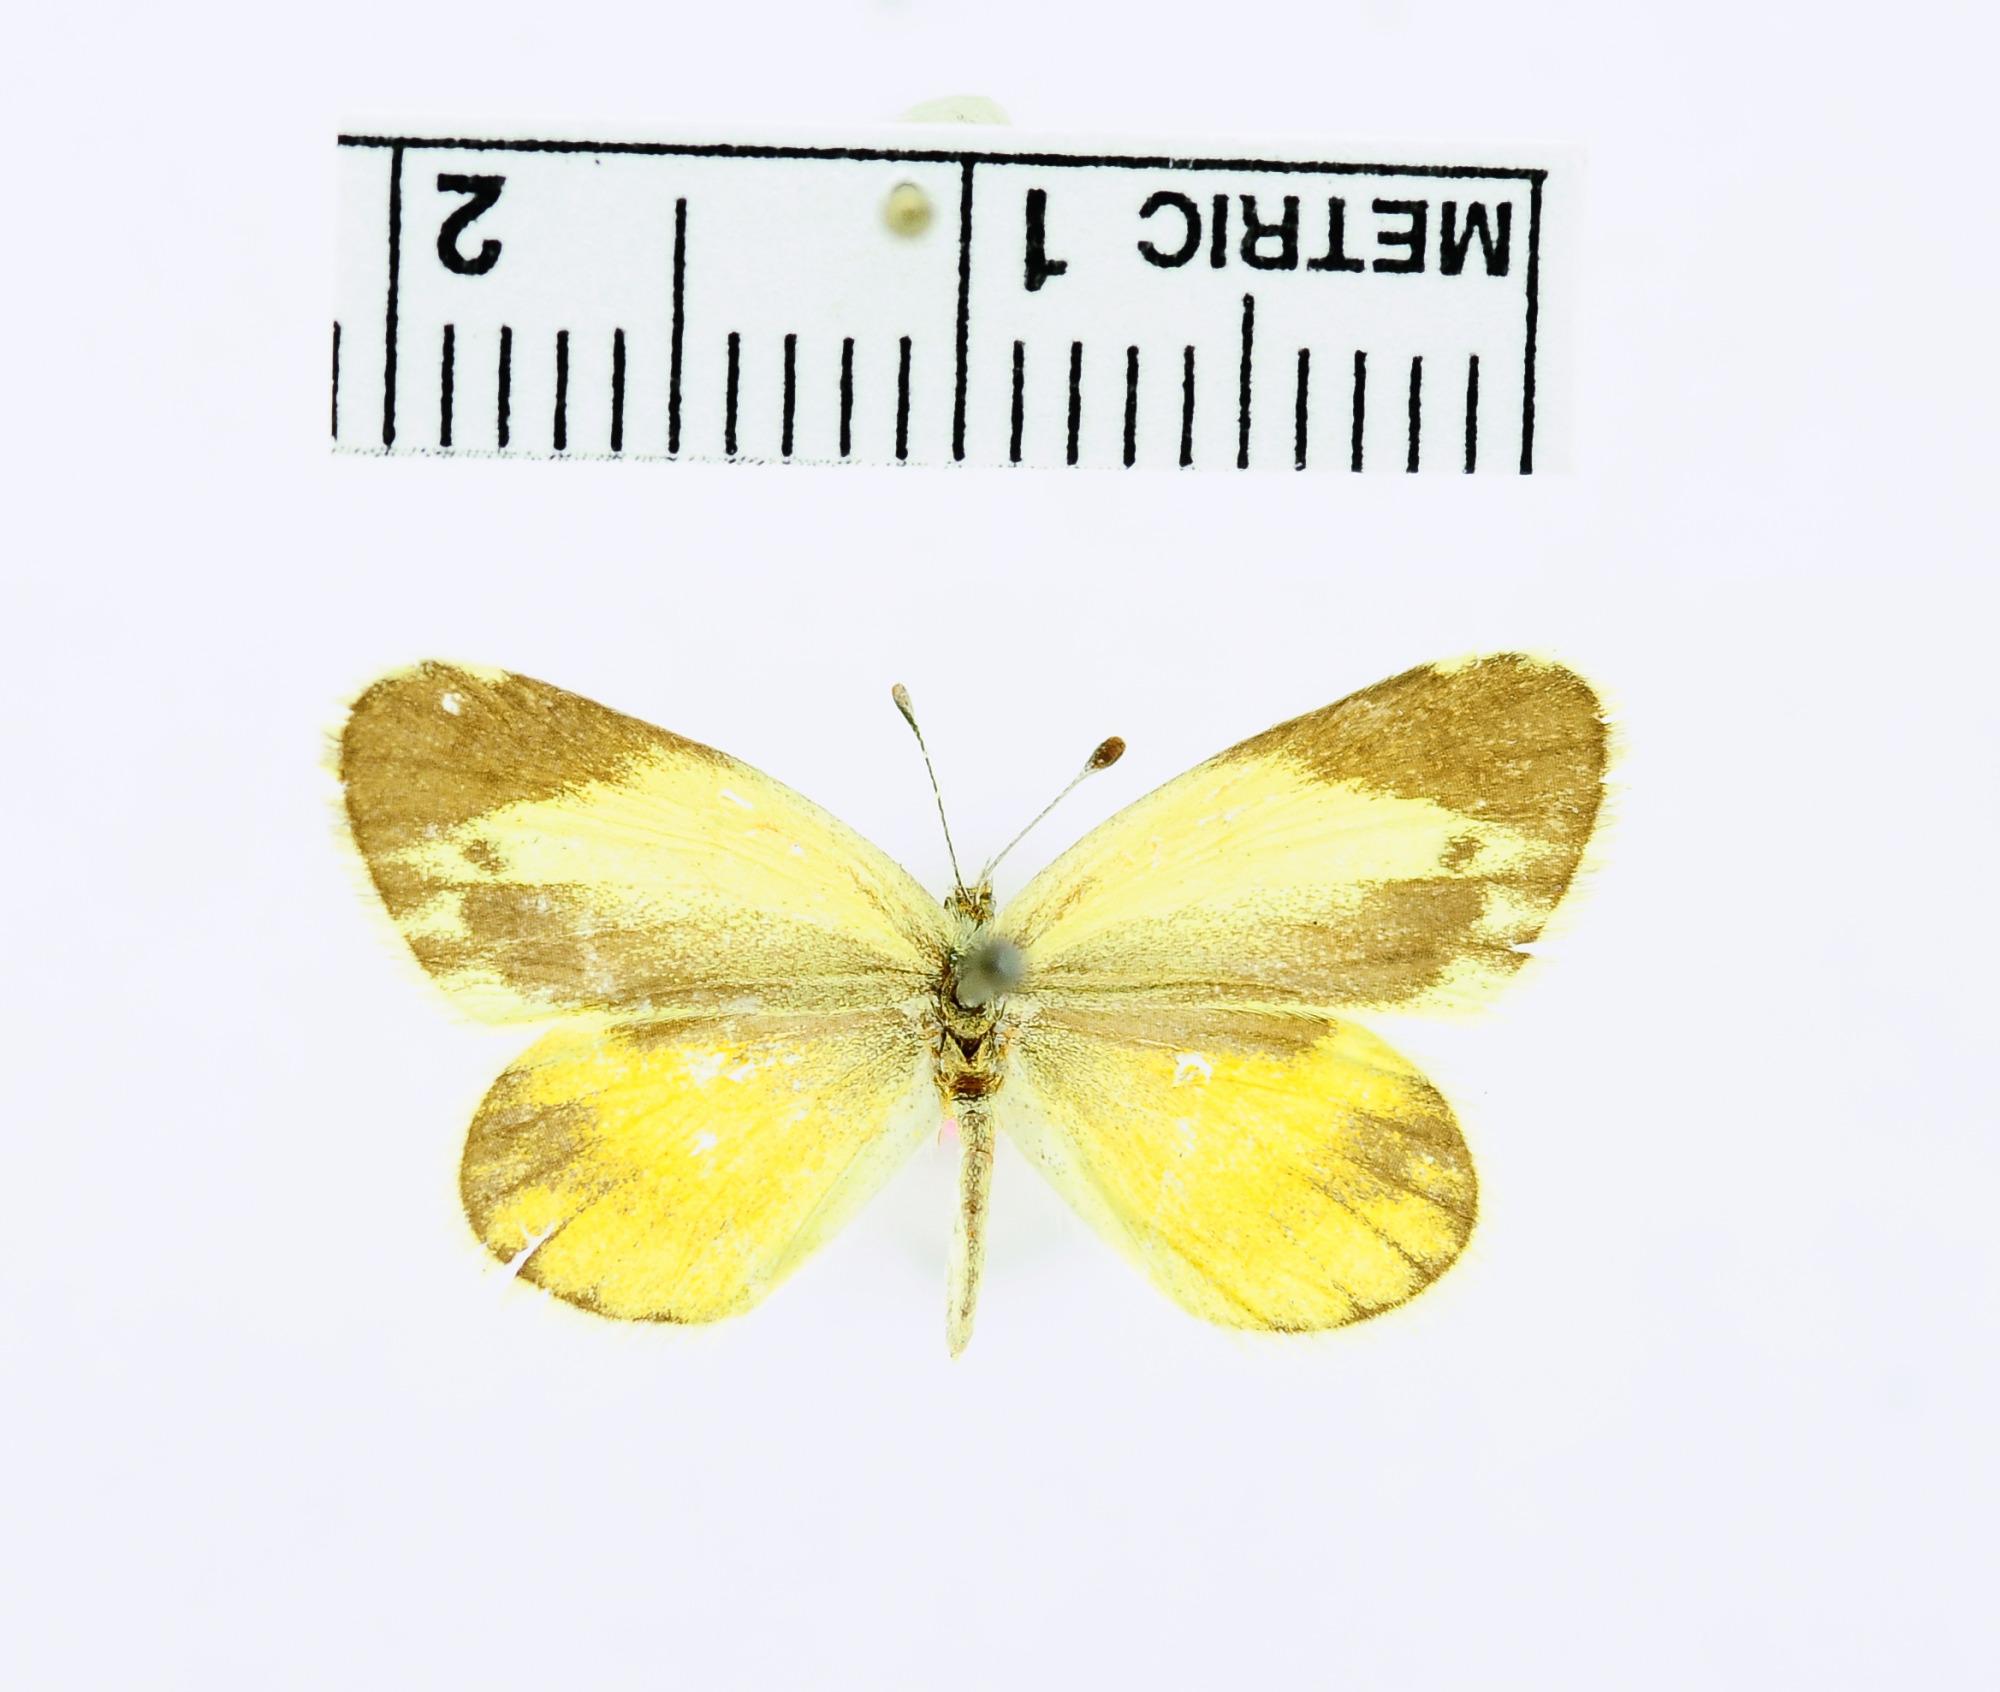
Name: Nathalis iole
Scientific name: Nathalis iole
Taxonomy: Animalia, Arthropoda, Insecta, Lepidoptera, Pieridae, Coliadinae
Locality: Lawrence, Douglas, Kansas, United States
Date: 25 Jul 1930